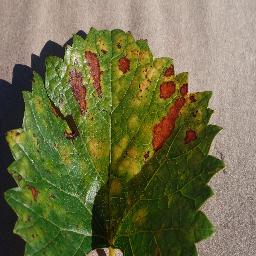
Label: Grape___Esca_(Black_Measles)